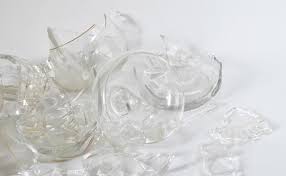
Waste category: glass